New York State Route 161

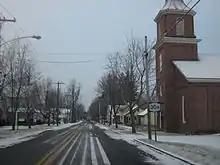
NY 161 westbound approaching the junction with NY 30A in Glen

NY 161 begins at a five-way intersection in the hamlet of Glen, located within the town of the same name. NY 30A heads southwest to northeast through the junction at a sharp angle, while Auriesville Road splits from NY 30A north of NY 161 and Logtown Road begins straight ahead from NY 161's west end. The route heads to the east as a two-lane highway named Mill Point Road, leaving the populated hamlet for more rural, open areas of the town. After crossing of rolling farmland, the highway intersects Noeltner Road by way of a Y intersection. The junction once served as the southern terminus of NY 288; however, it now marks the south end of County Route 164 (CR 164).